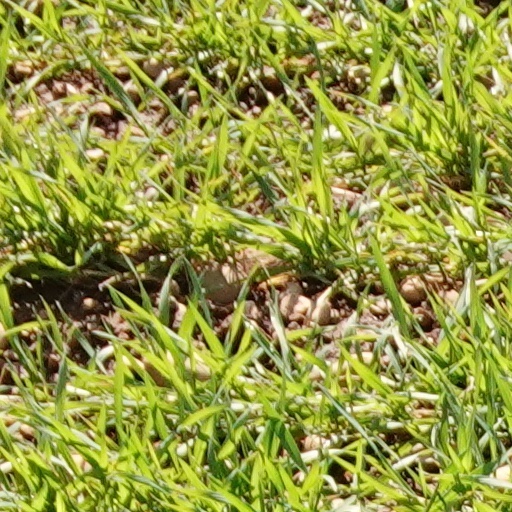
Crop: wheat